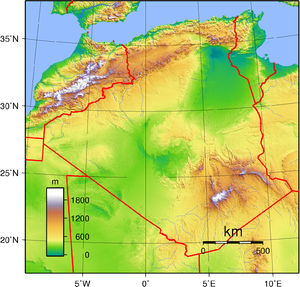
L'Algérie ; et arabe algérien : الدزاير, الجازاير ou لدزاير ; en tamazight et tifinagh ⴷⵣⴰⵢⵔ est un pays d’Afrique du Nord faisant partie du Maghreb. Depuis 1962, elle est nommée en forme longue République algérienne démocratique et populaire, abrégée en RADP. Sa capitale est Alger, la ville la plus peuplée du pays, dans le Nord, sur la côte méditerranéenne.
L'Algérie, est un pays constitué d'une multitude de reliefs. Le nord est sillonné d'ouest en est par une double barrière montagneuse avec des chaînes telles que le Dahra, l'Ouarsenis, le Hodna, les chaines de Kabylie et l'Aurès. Le sol est couvert de nombreuses forêts au centre, vastes plaines à l'est et le Sahara qui représente à lui seul 84 % du territoire. La superficie du pays est la plus grande d'Afrique, avec 2 381 741 km².